Irena Santor

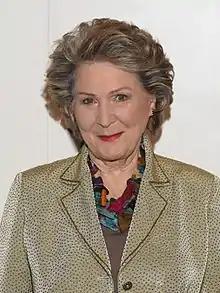
Santor in 2016

Irena Wiśniewska-Santor (born 9 December 1934) is a Polish singer, musical performer and actress.